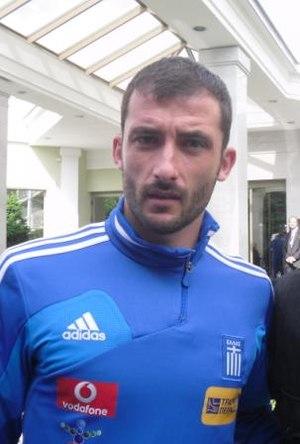
Giórgos Fotákis, est un footballeur grec né le 29 octobre 1981 à Kalamata en Grèce. Il évolue au poste de milieu de terrain.